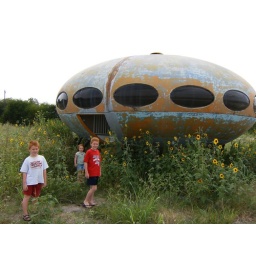
A 1960's space ship style building sits abandoned in Rockwall County